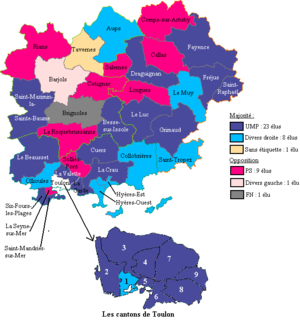
Carte des cantons du département du Var après les élections cantonales de Mars 2011
Le Var est connu pour être très impulsif dans ses choix politiques et souvent en décalage avec les opinions nationales. Département laïc, il se rapproche un peu de la géopolitique du département des Bouches du Rhône.